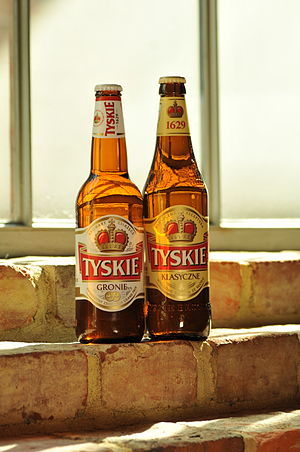
Tyskie
Tyskie-øl
Tyskie er et af de mest solgte ølmærker i Polen med 18 % af det polske marked. Tyskie sælges også internationalt. De vigtigste mærkevarer er Tyskie Gronie, som har 5,6 % alkohol, og Tyskie Książęce, som har 5,7 % alkohol.